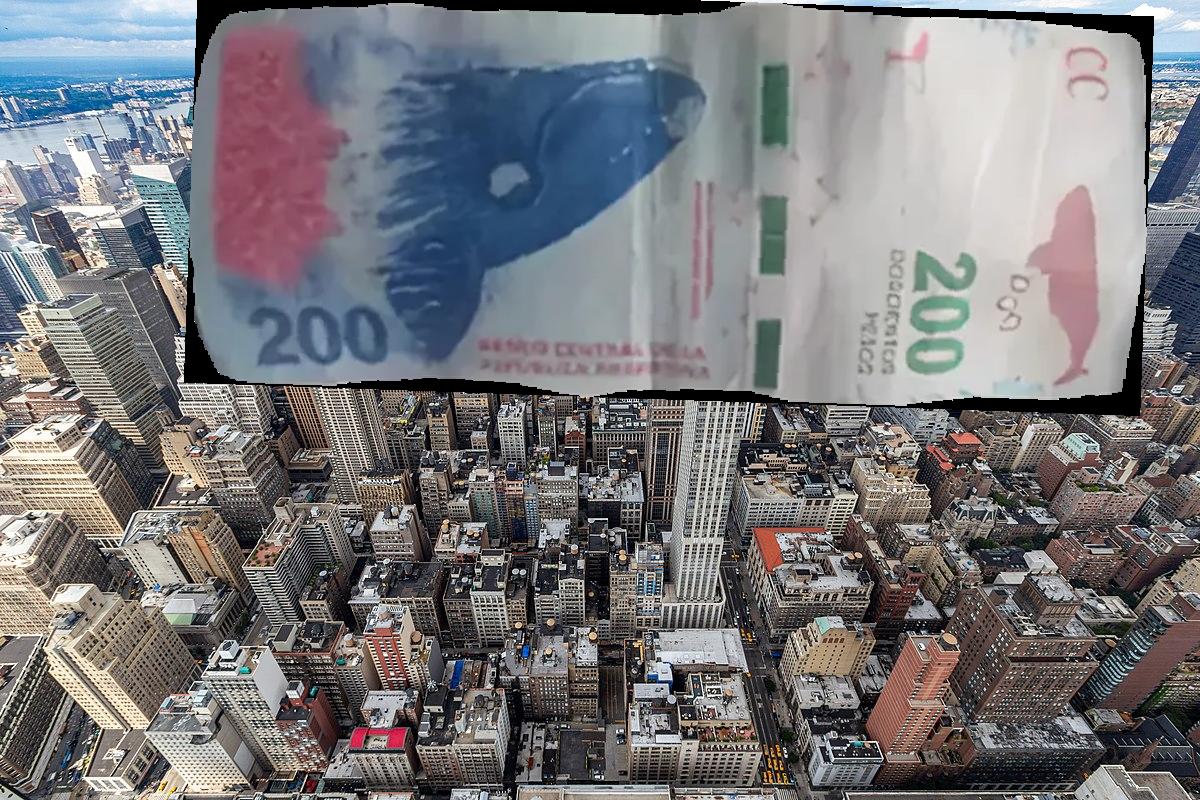
Denominación: 200